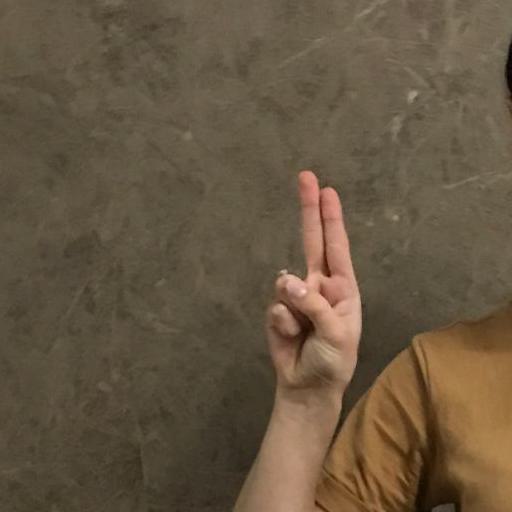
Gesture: two_up